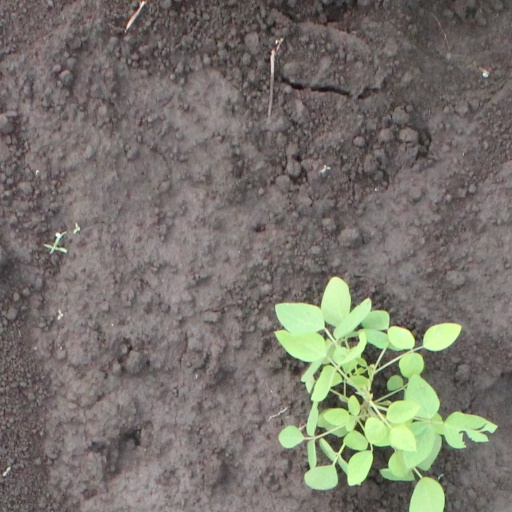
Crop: soybean